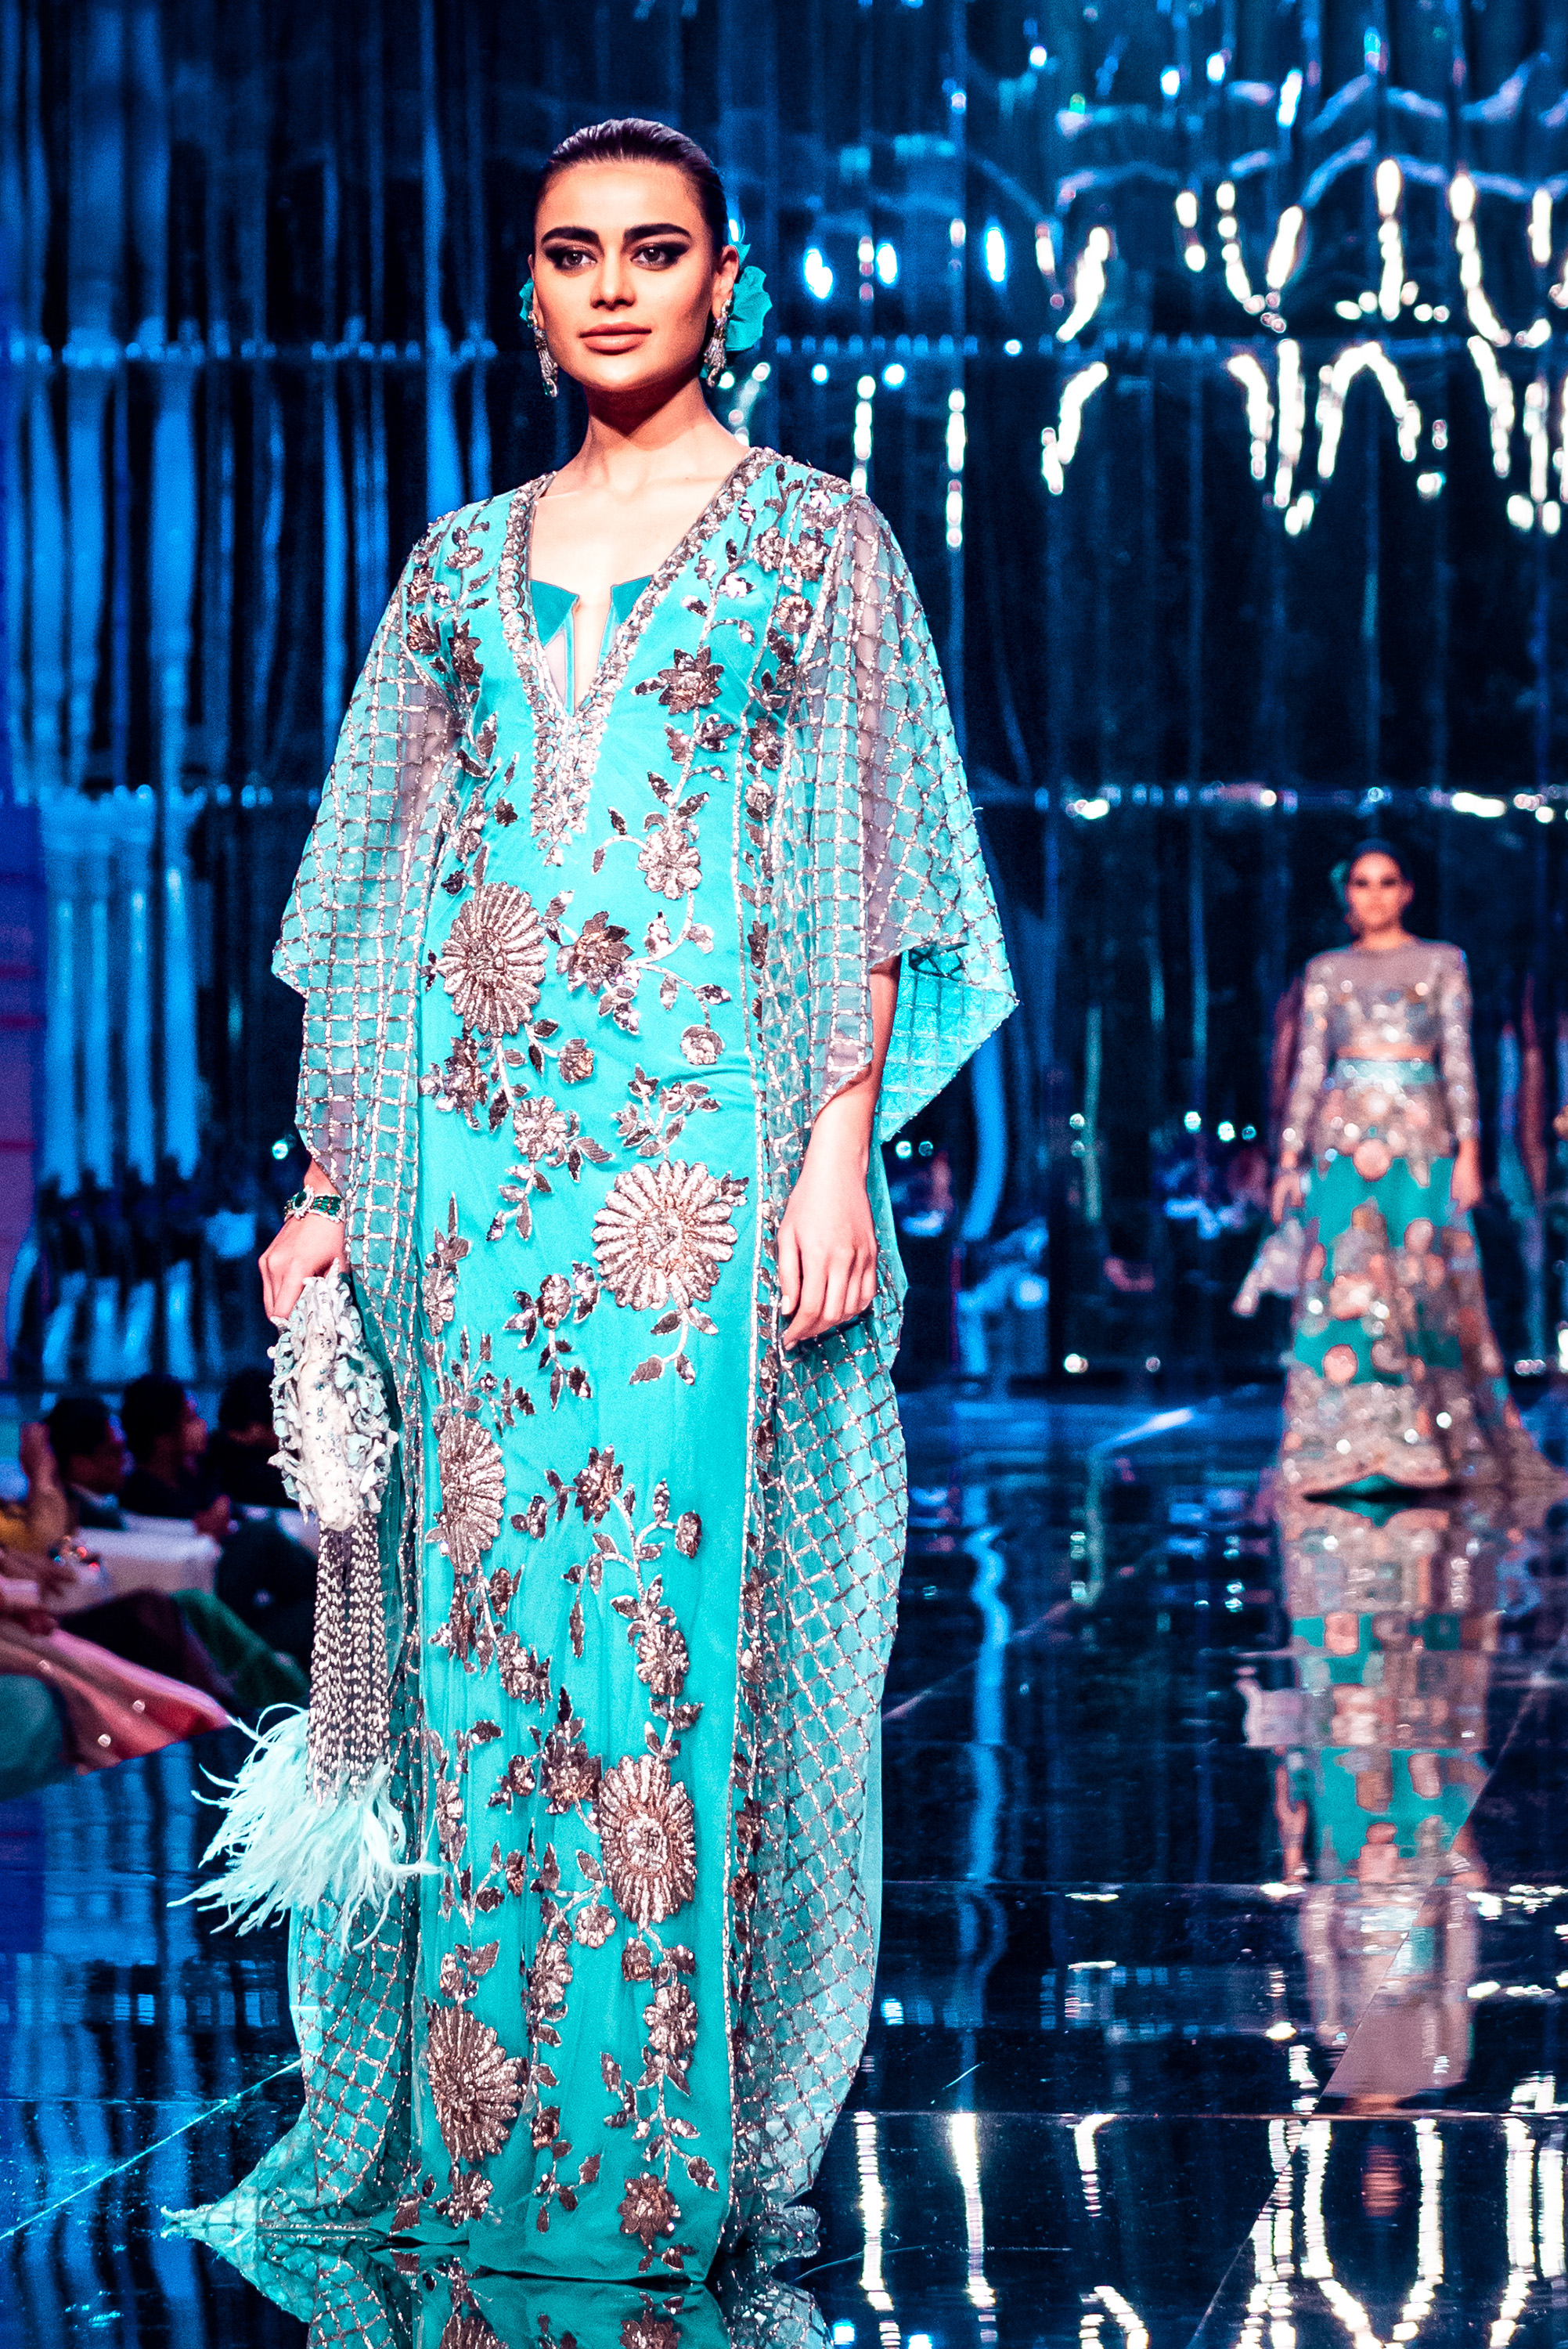
fashion model, clothing, fashion, fashion show, formal wear, fashion design, turquoise, haute couture, event, performance, sari, dress, runway, electric blue